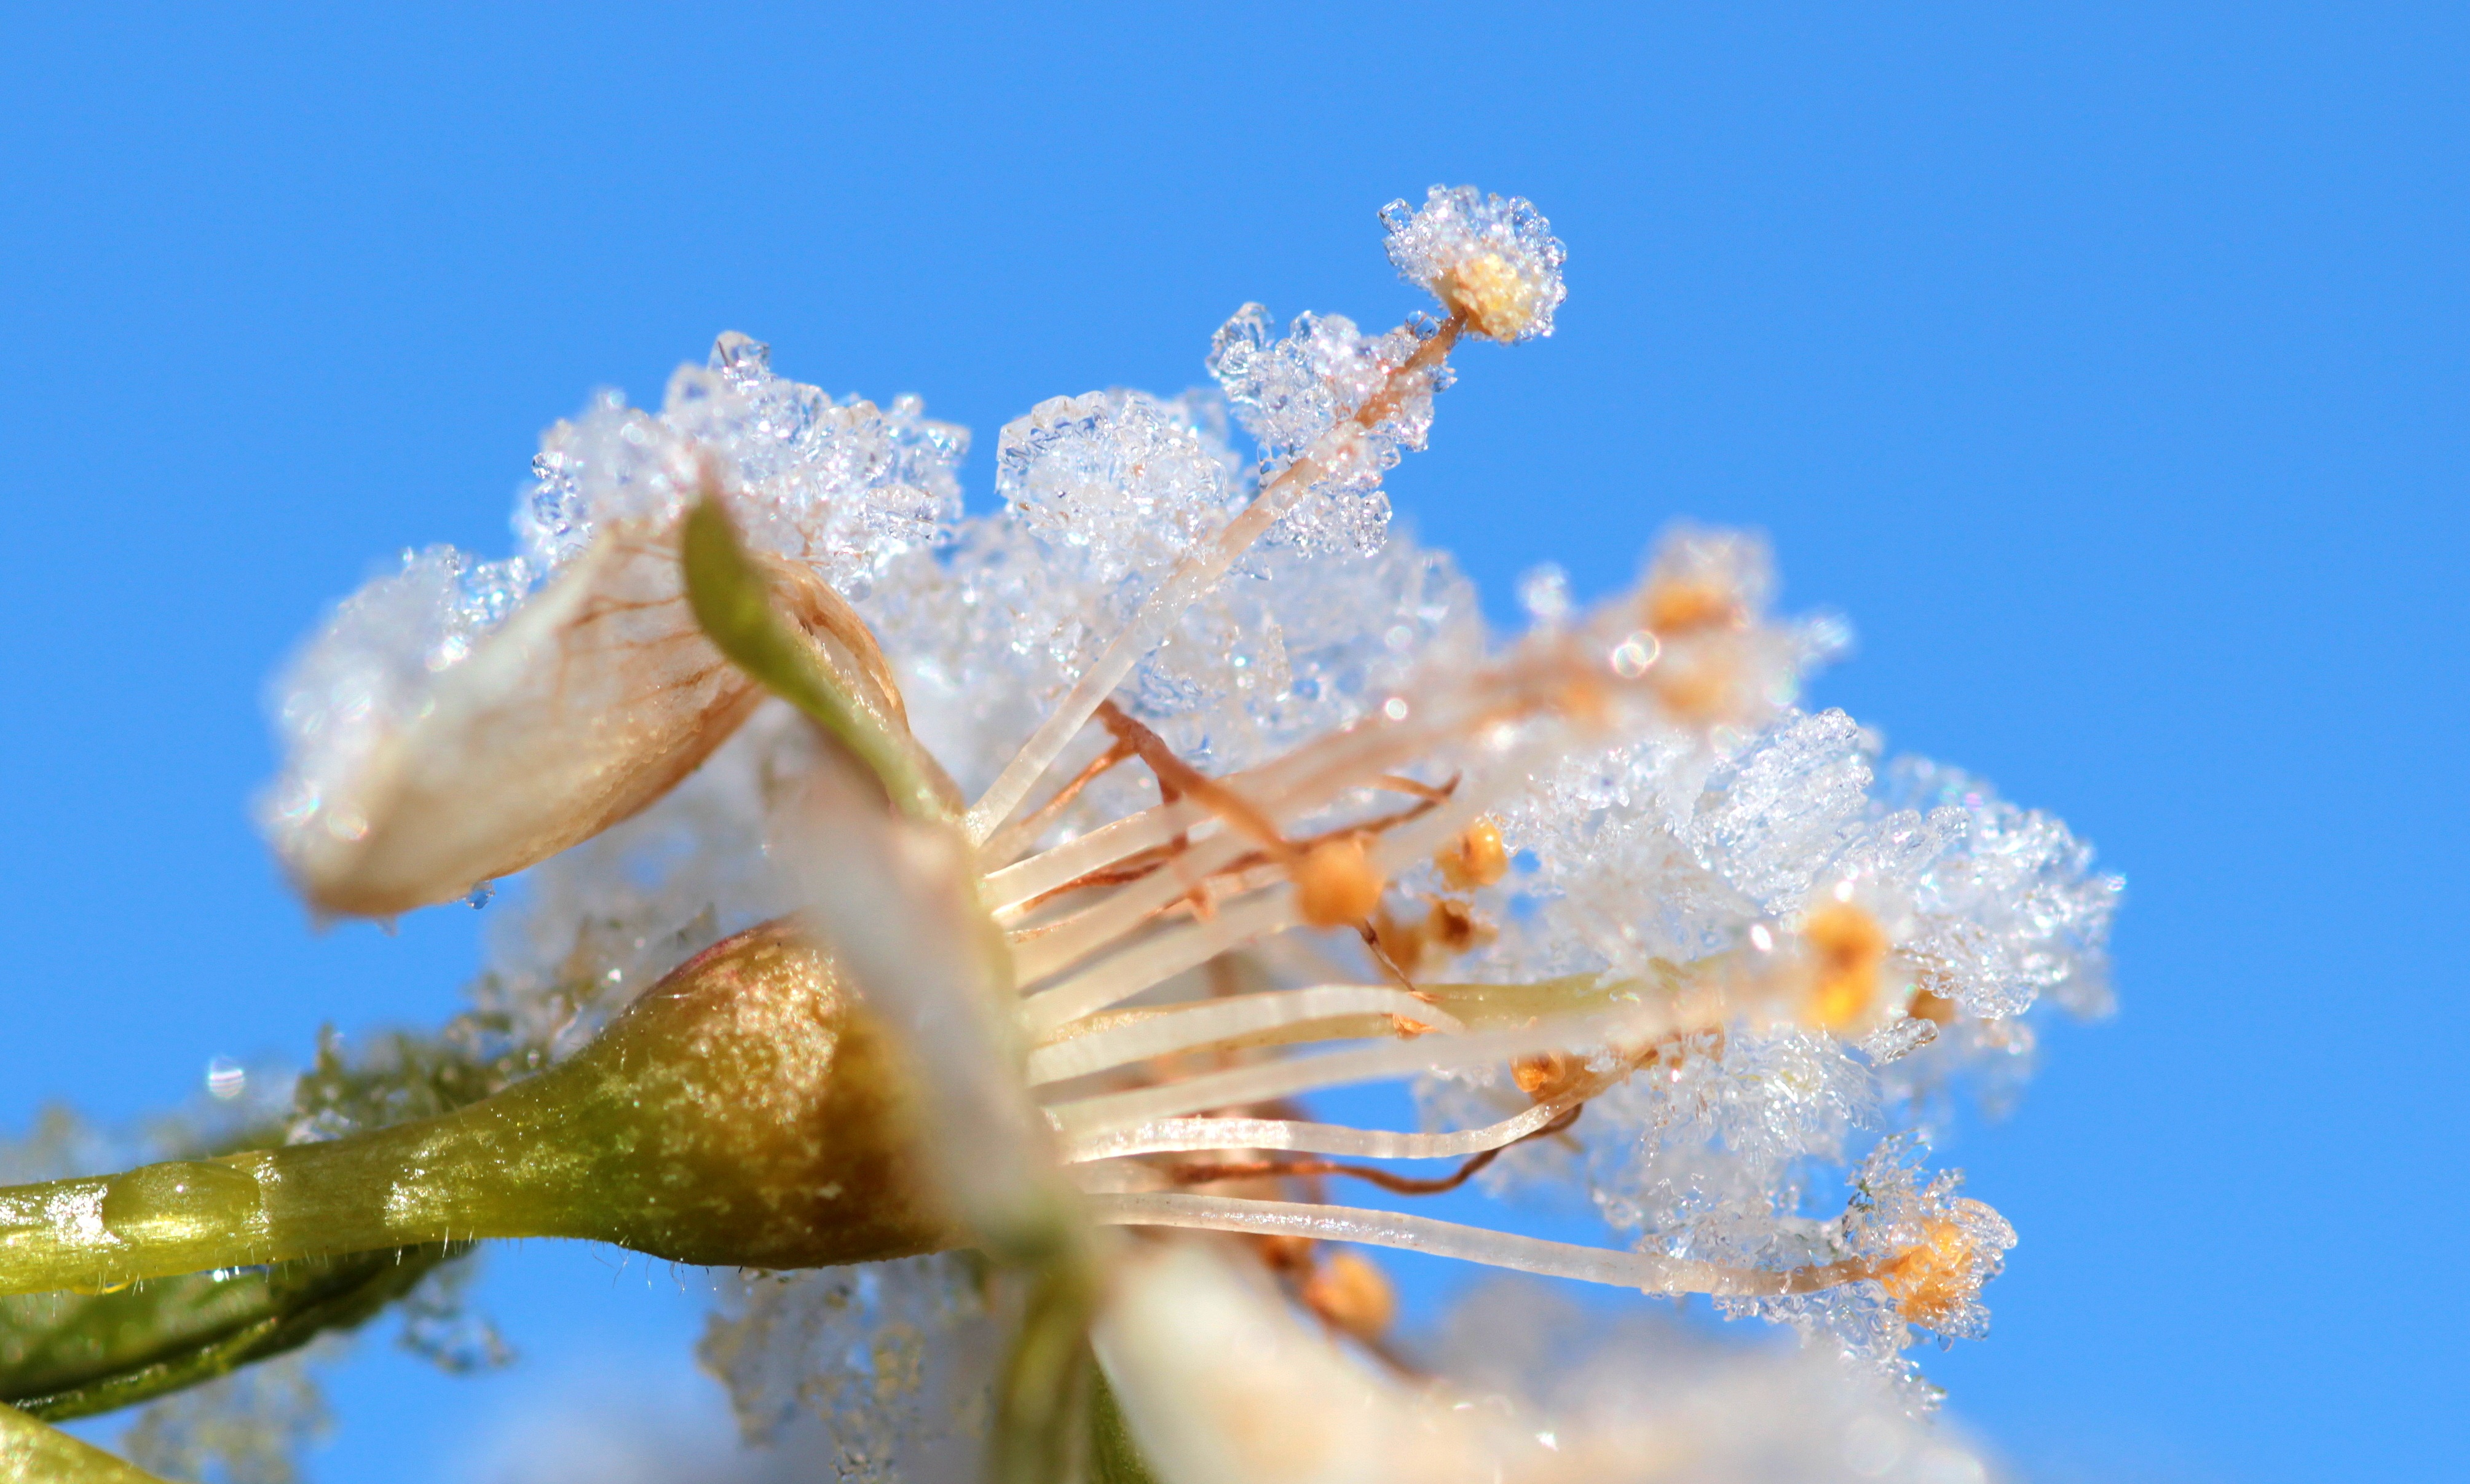
branch, blossom, cold, plant, photography, leaf, flower, frost, spring, frozen, flora, close up, iced, icy, macro photography, eiskristalle, plum blossom, flowering stems, plum tree, prunus domestica, bl tenstengel encased in frost, fruit formation in danger